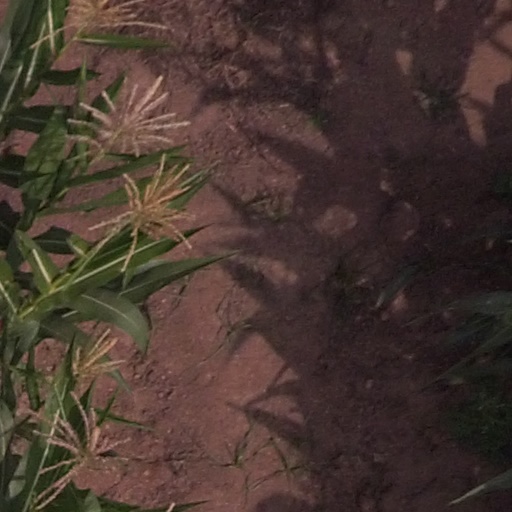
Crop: maize; corn